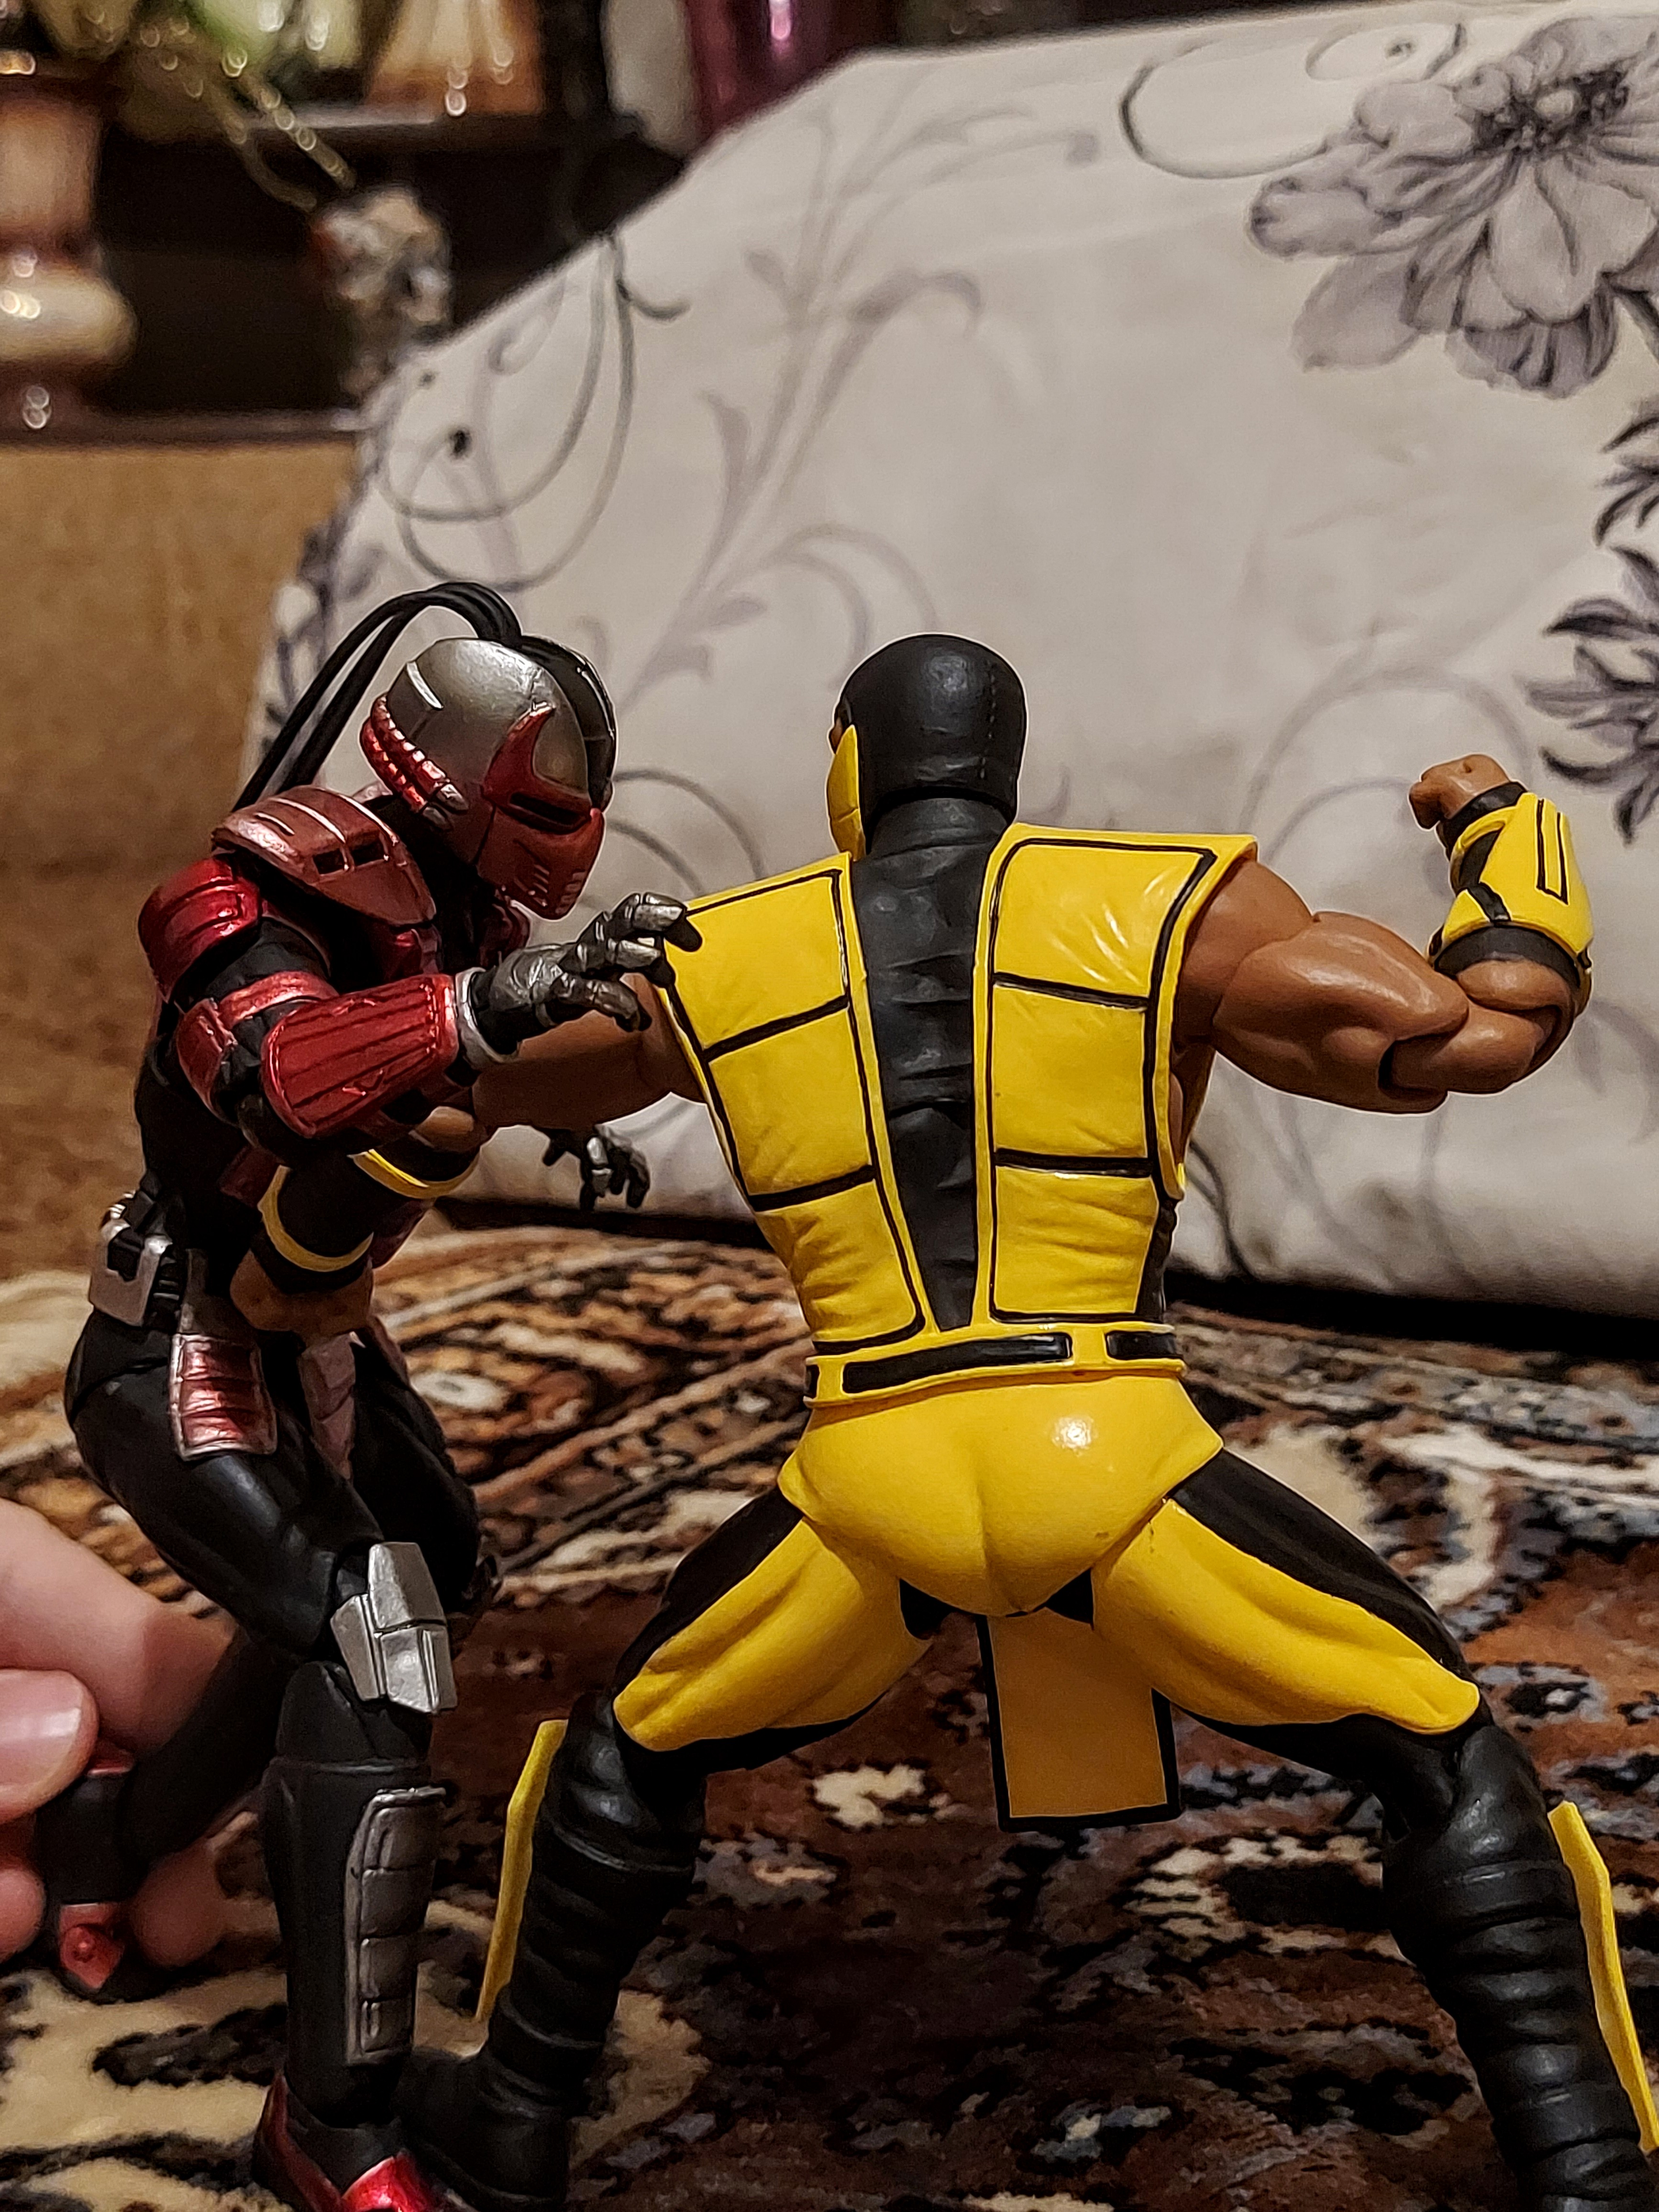
scorpion, storm, collectibles, cartoon, yellow, personal protective equipment, art, toy, fictional character, action figure, illustration, costume, fiction, machine, recreation, animation, helmet, fun, team, hero, comics, superhero, figurine, sports gear, robot, Animated cartoon, soil, belt, metal, cg artwork